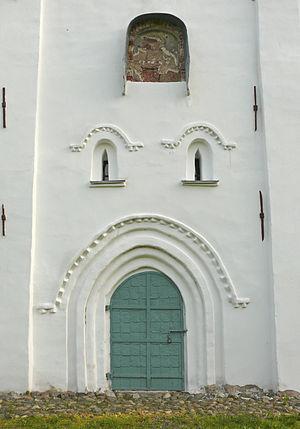
"L'église Saint-Blaí́se de la rue Volosova, se trouve à Veliki Novgorod au nord du quartier dit de ""Lioudine konets"" à 250 mètres du ""Detinets"", le Kremlin de Novgorod près de la rue Volosova.